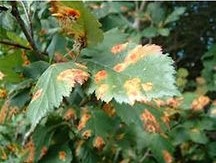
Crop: apple
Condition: rust